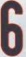
Number: 6